Shelly Archeological District

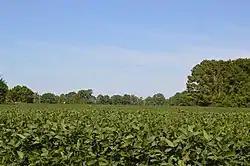
Overview from the east

The Shelly Archeological District is an area encompassing a number of historical archaeological sites in Gloucester County, Virginia. The district, which covers near the confluence of Carter's Creek and the York River, includes at least 29 distinct historic and prehistoric sites, including an extensive shell midden, which gave the area its name. The site is one that was proposed in the 19th and 20th centuries as the site of Werowocomoco. The area also includes remains of 17th-century English settlements.